Mount Broughton

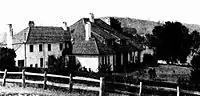
Mount Broughton in 1929

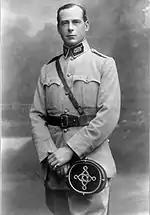
Sir Norman Kater in his French Military uniform during World War I

Between 1892 and 1924 Henry was a director of the Colonial Sugar Refining Co. and chairman in 1901-20. He was also vice-chairman of the Commercial Banking Co. of Sydney and a local director of the Liverpool and London and Globe Insurance Co. His most charitable work was for the Royal Prince Alfred Hospital as he gave the hospital its first X-ray machine and £1000 to endow the H. E. Kater ward.